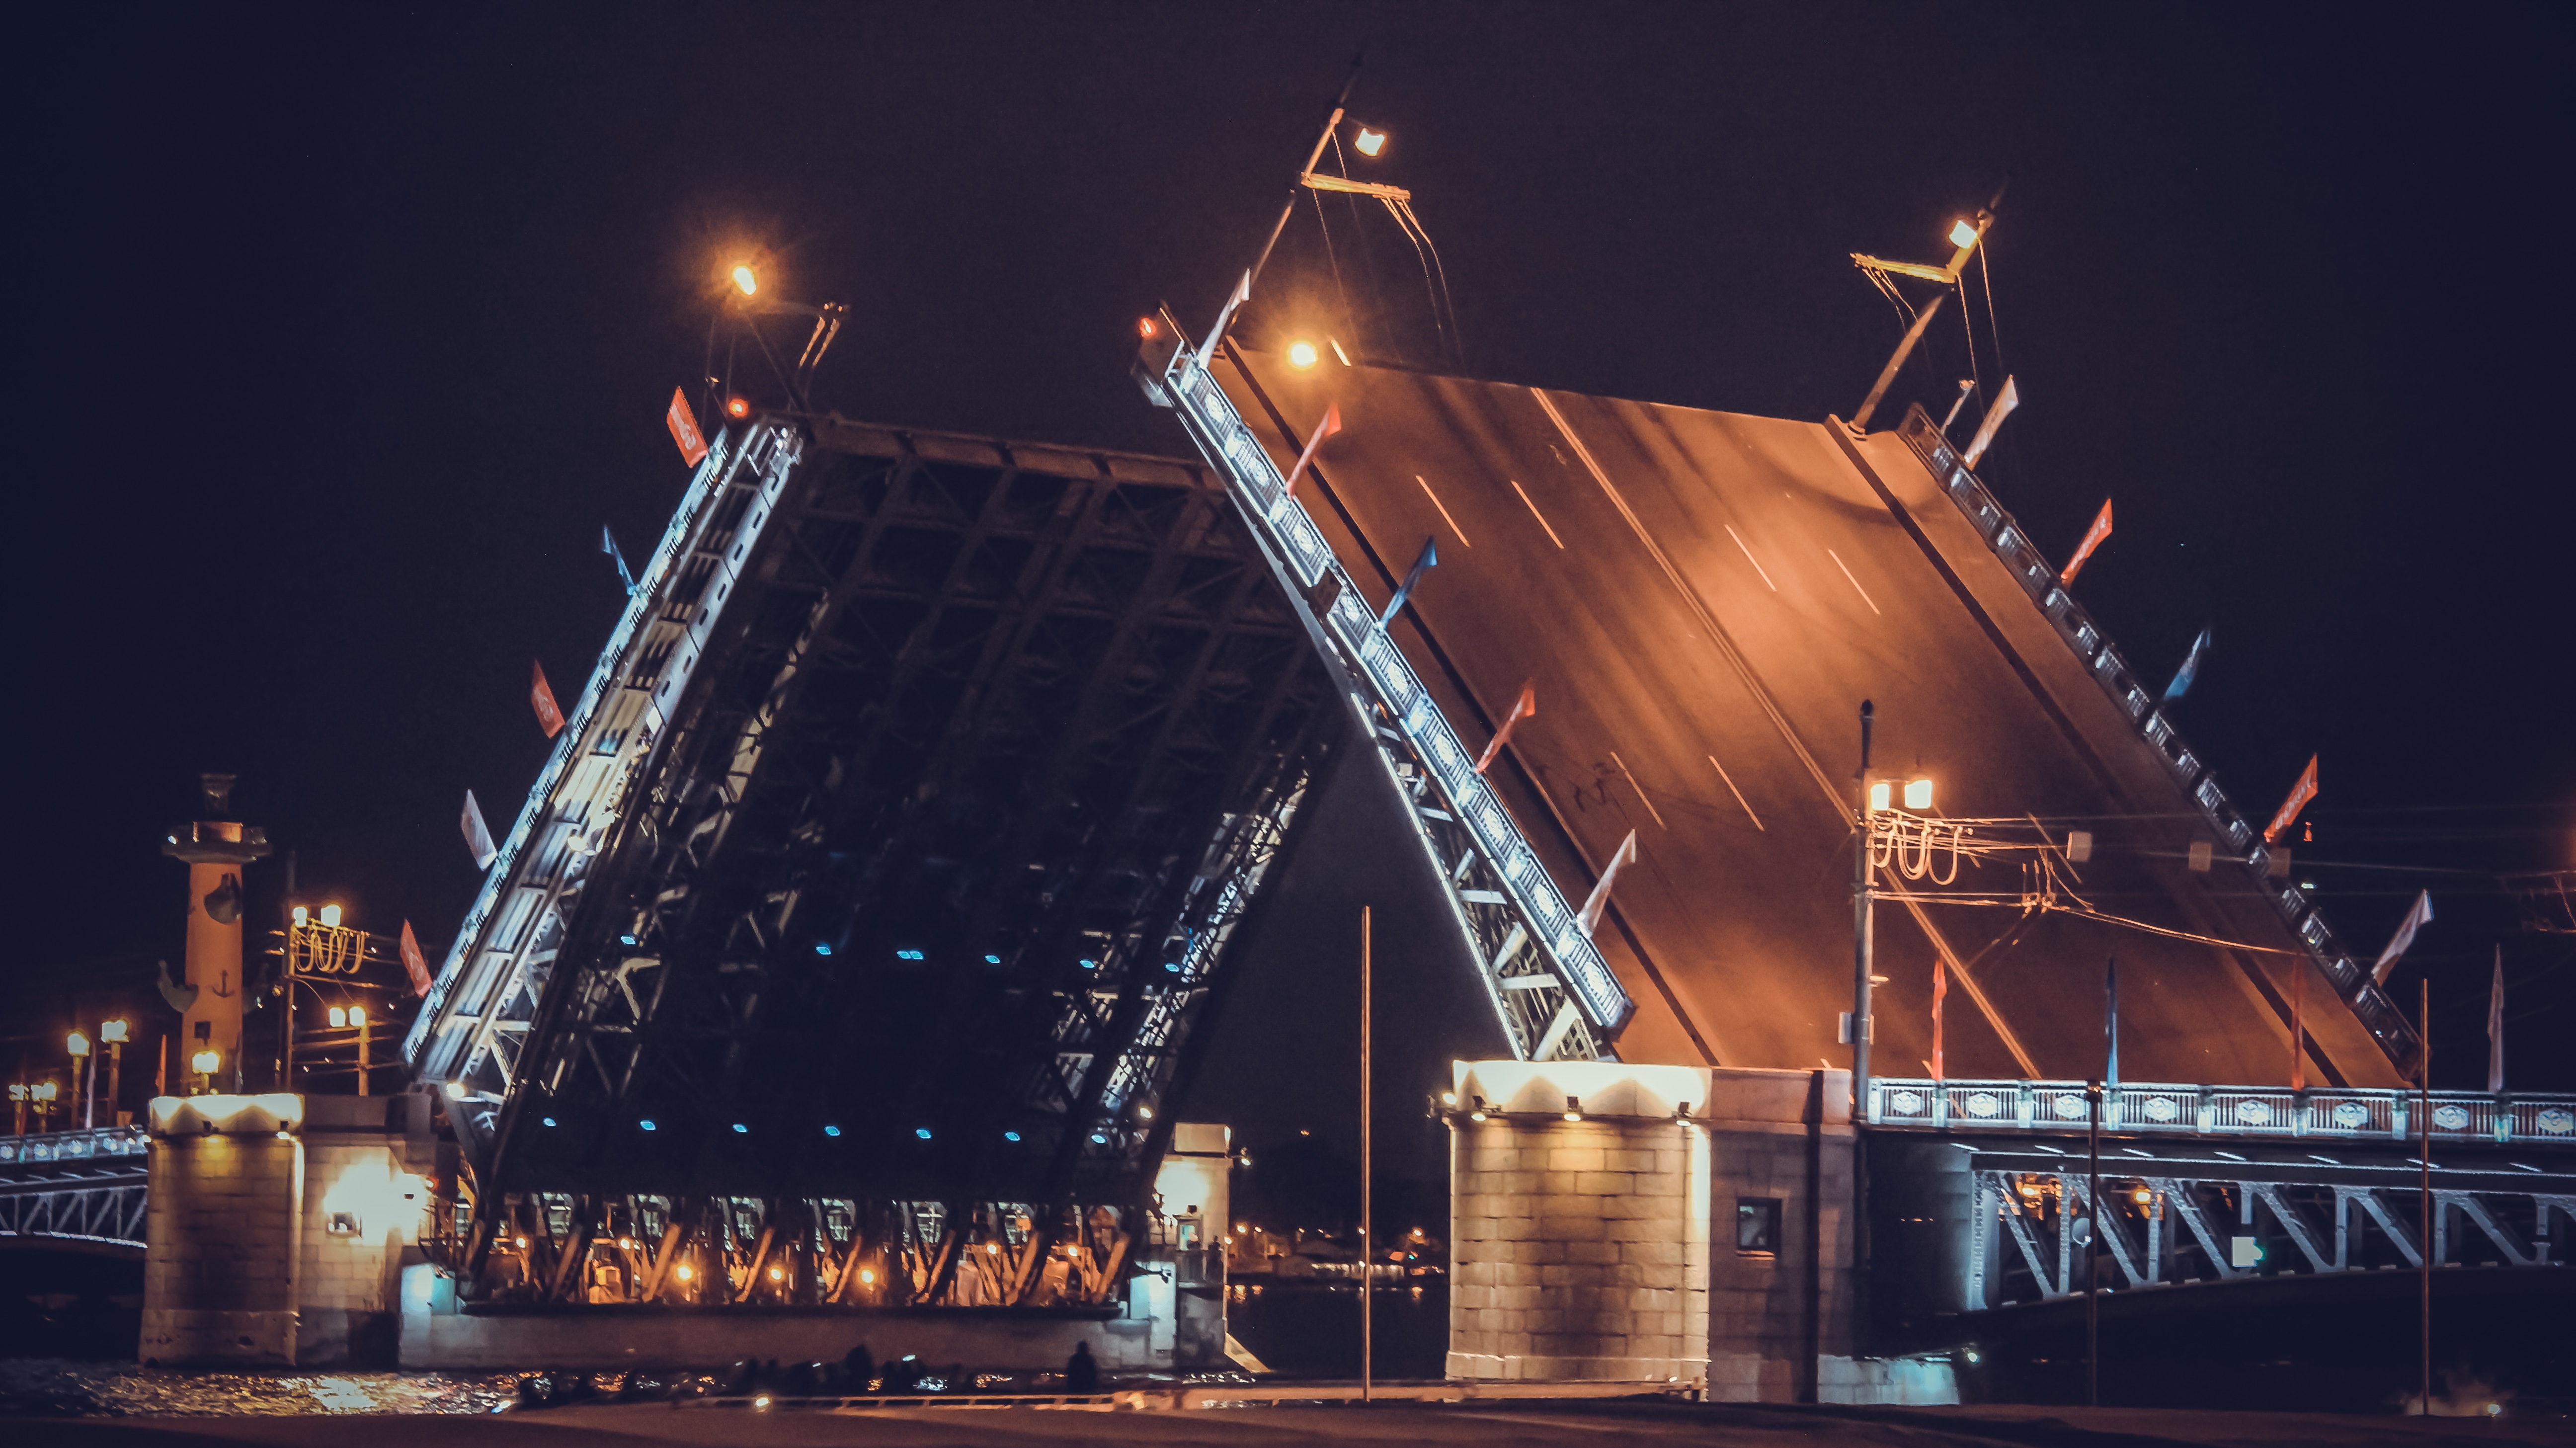
night, vehicle, port